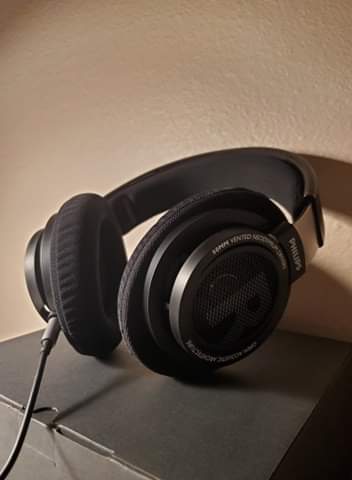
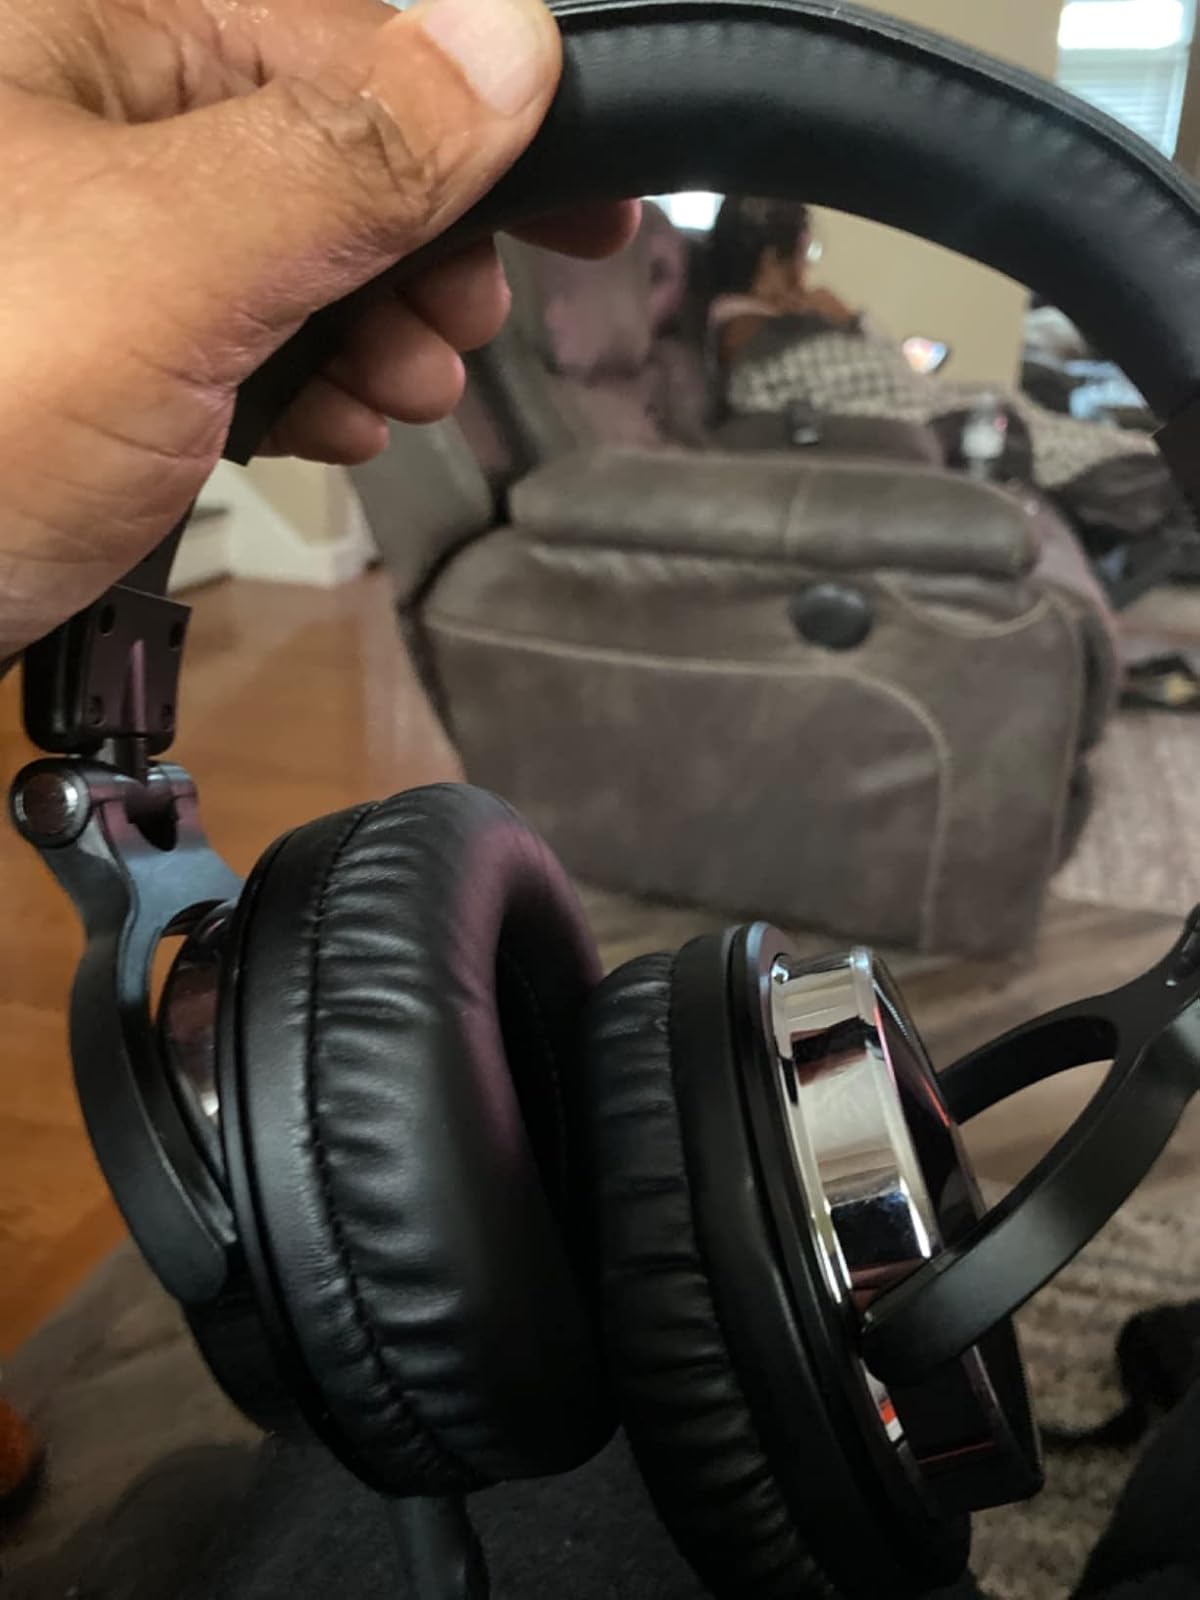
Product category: headphones
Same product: no